Shelbourne F.C. in European football

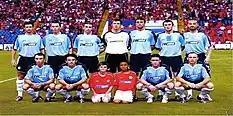
Shelbourne team before their game with Steau Bucharest in the 2005–06 UEFA Champions League qualifying rounds.

In 1995 and 1996 Shels suffered disappointing defeats home and away to Akranes of Iceland in the UEFA Cup and Norwegian side Brann in the Cup Winners' Cup. In 1997 Shels were drawn to play Scottish side Kilmarnock. Over 600 fans made the trip for the first leg and despite taking the lead through a fantastic goal by Mark Rutherford, Shels lost 2–1 to an injury time goal. Despite dominating the second leg in Tolka Park, it finished 1-1 and Shels were out.